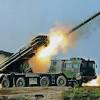
Label: Self Propelled Artillery